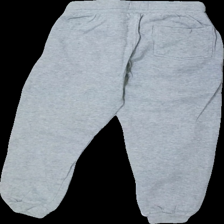
View: back
Type: Trousers
Category: Children
Brand: Not in the list
Brand text on label: Unison
Colors: Grey
Material: unknown
Cut: Regular
Price range: 50-100
Recommended usage: Reuse
Description: grey sweatpants